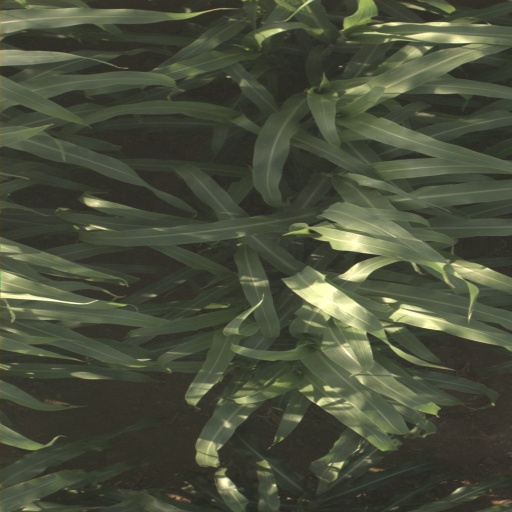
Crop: sorghum